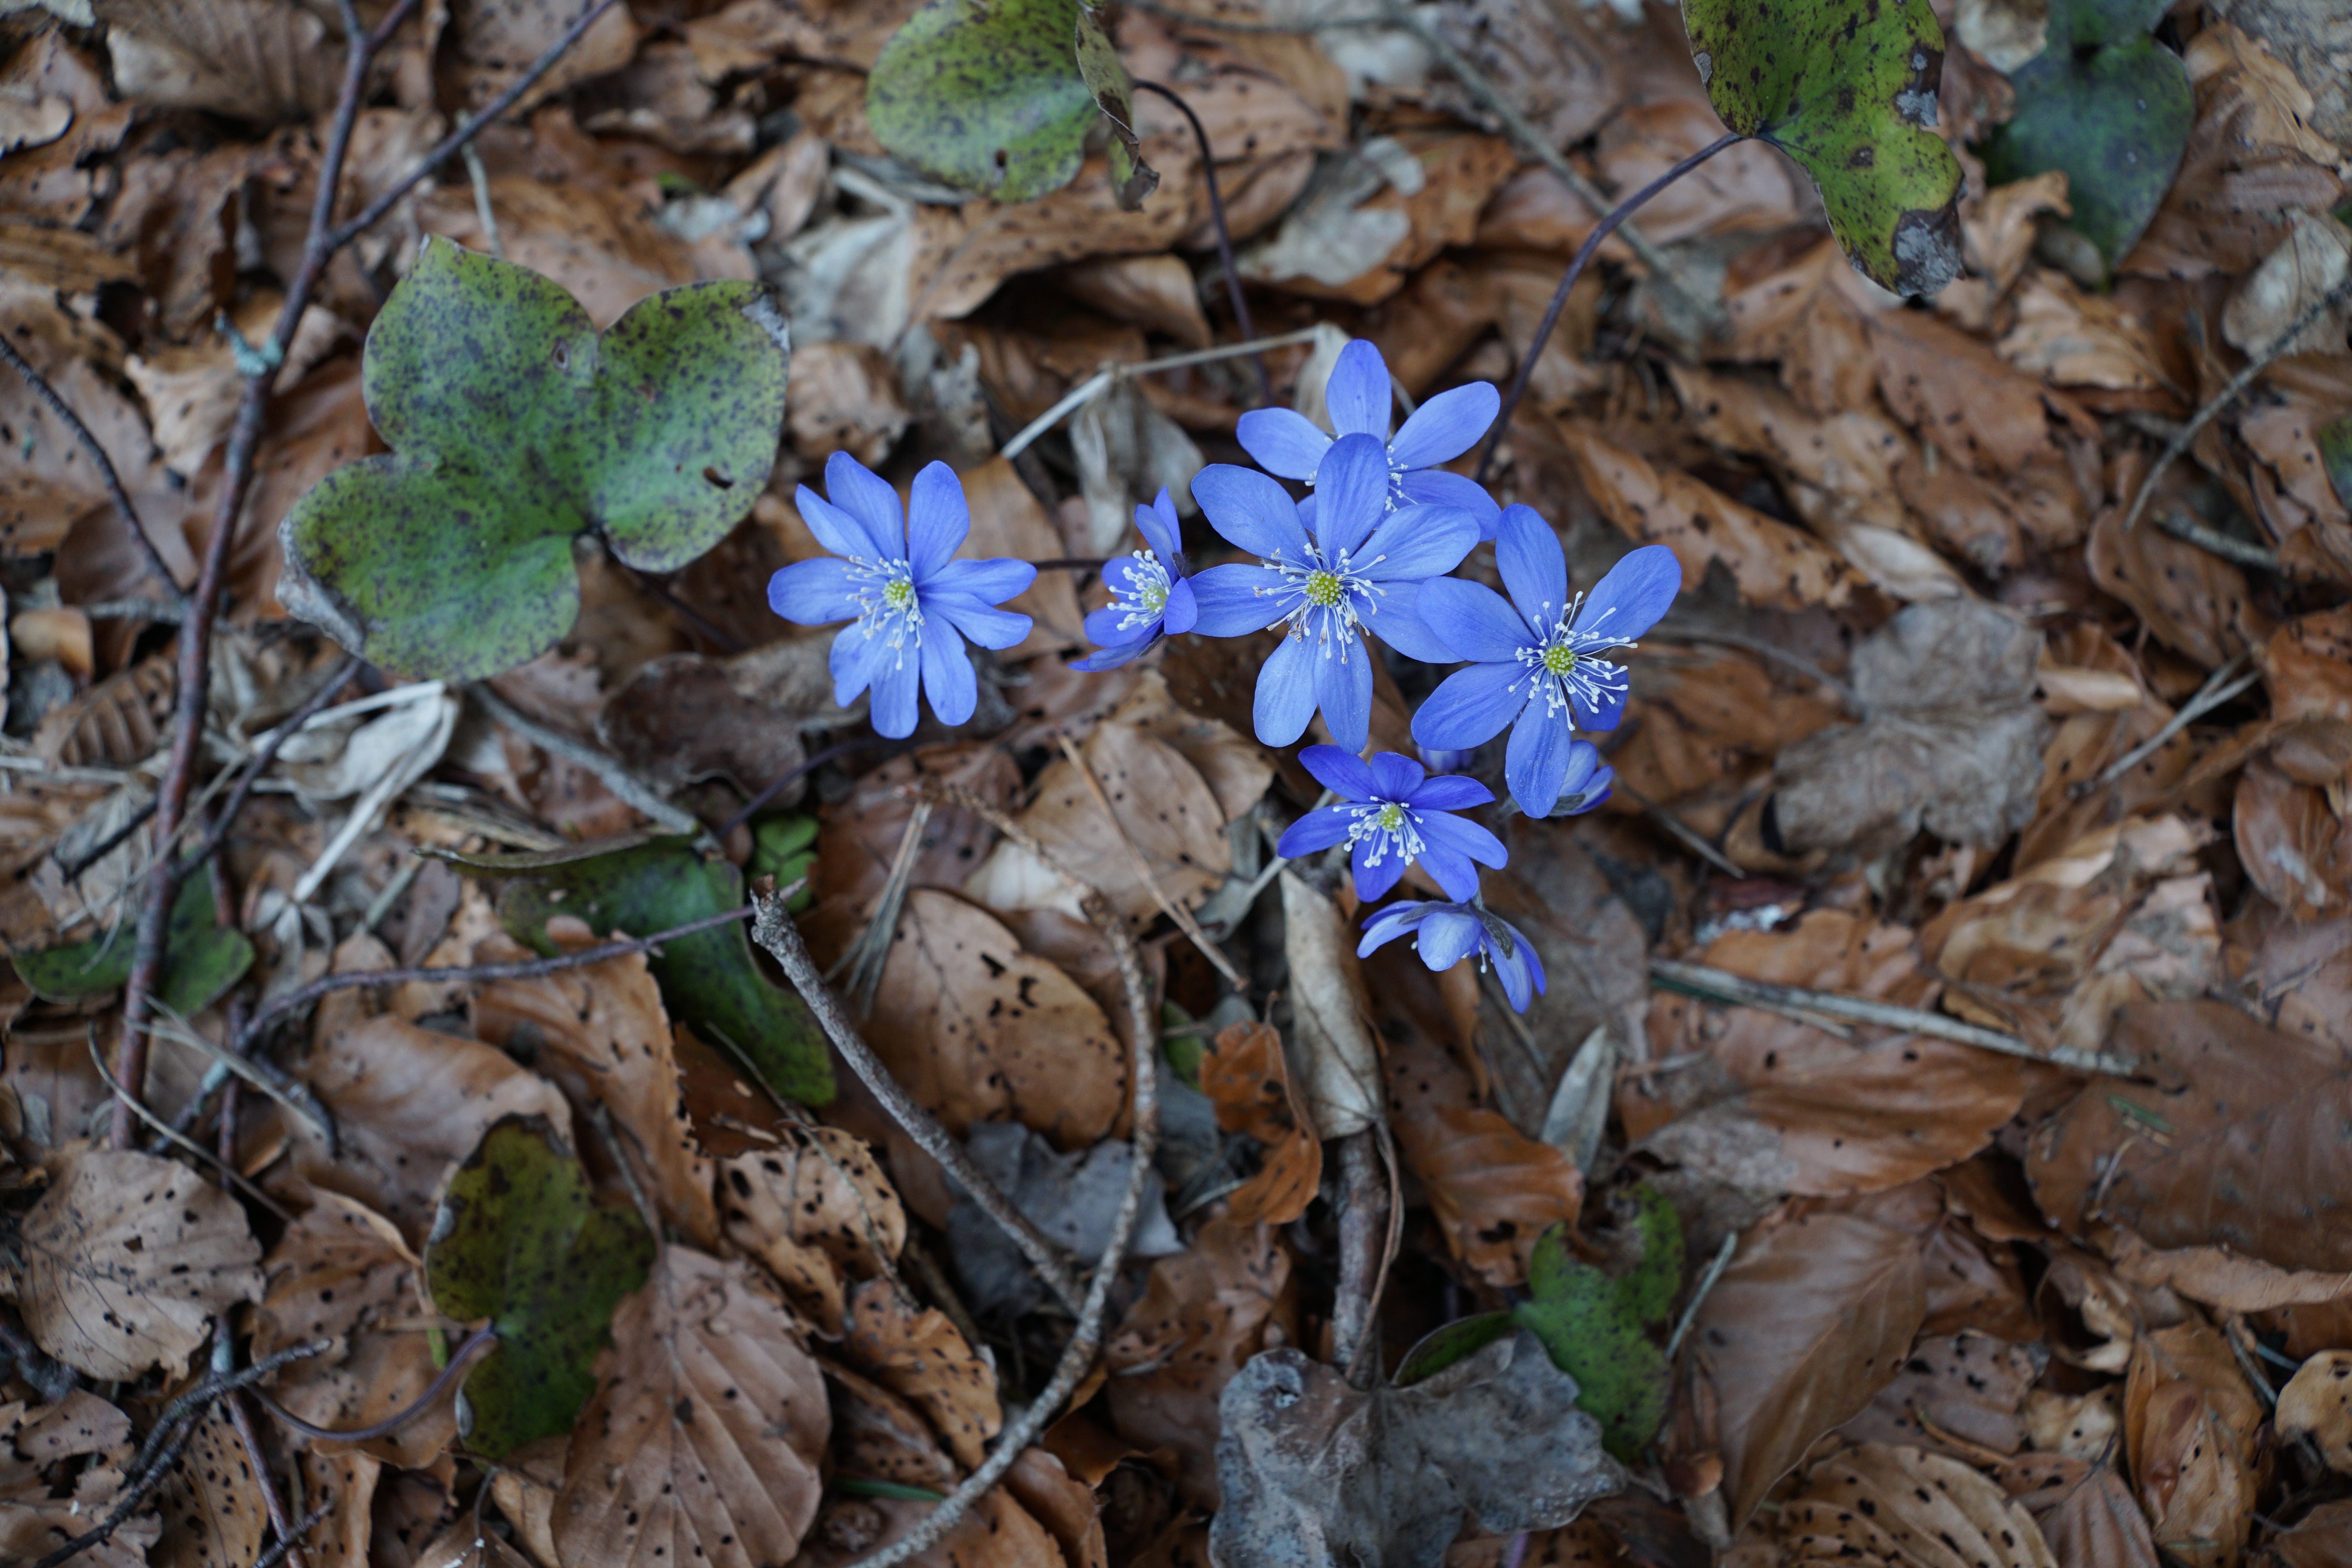
tree, nature, forest, blossom, plant, ground, leaf, flower, bloom, spring, autumn, soil, botany, blue, flora, wild flower, wildflower, forest floor, hepatica, woodland, flowering plant, land plant